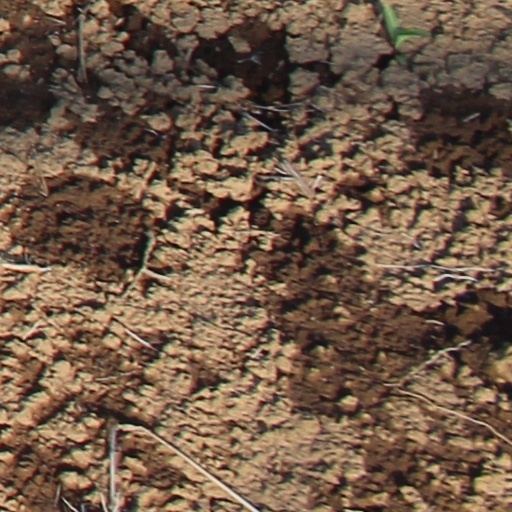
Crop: wheat